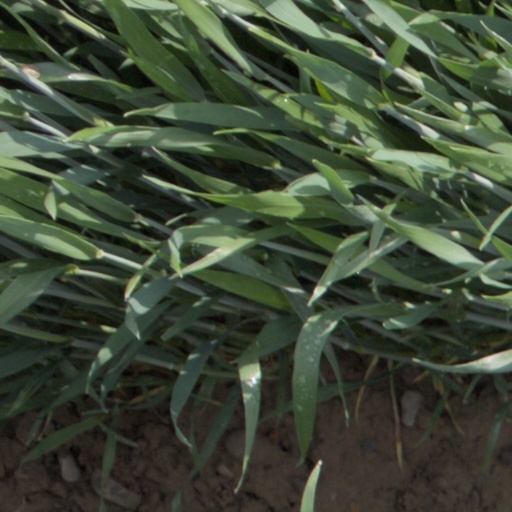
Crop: wheat